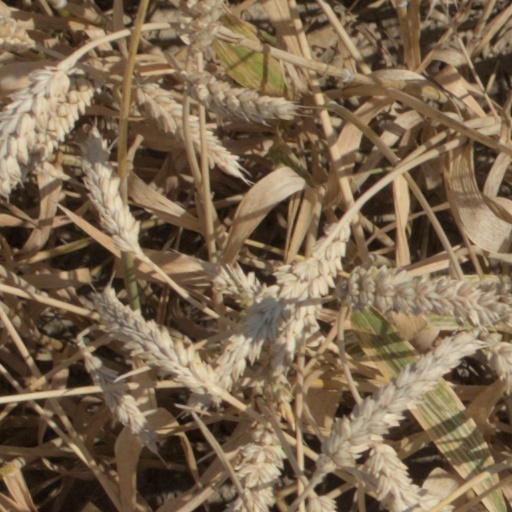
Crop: wheat